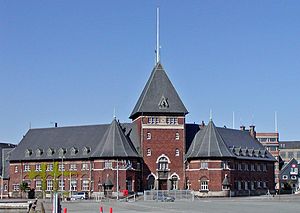
Aarhus / Galleri
Aarhus eller Århus er Danmarks næststørste og Jyllands største byområde med 280.534 indbyggere. I Aarhus Kommune bor der 349.983 indbyggere. I den større byzone regner Eurostat med et befolkningstal på 845.971.